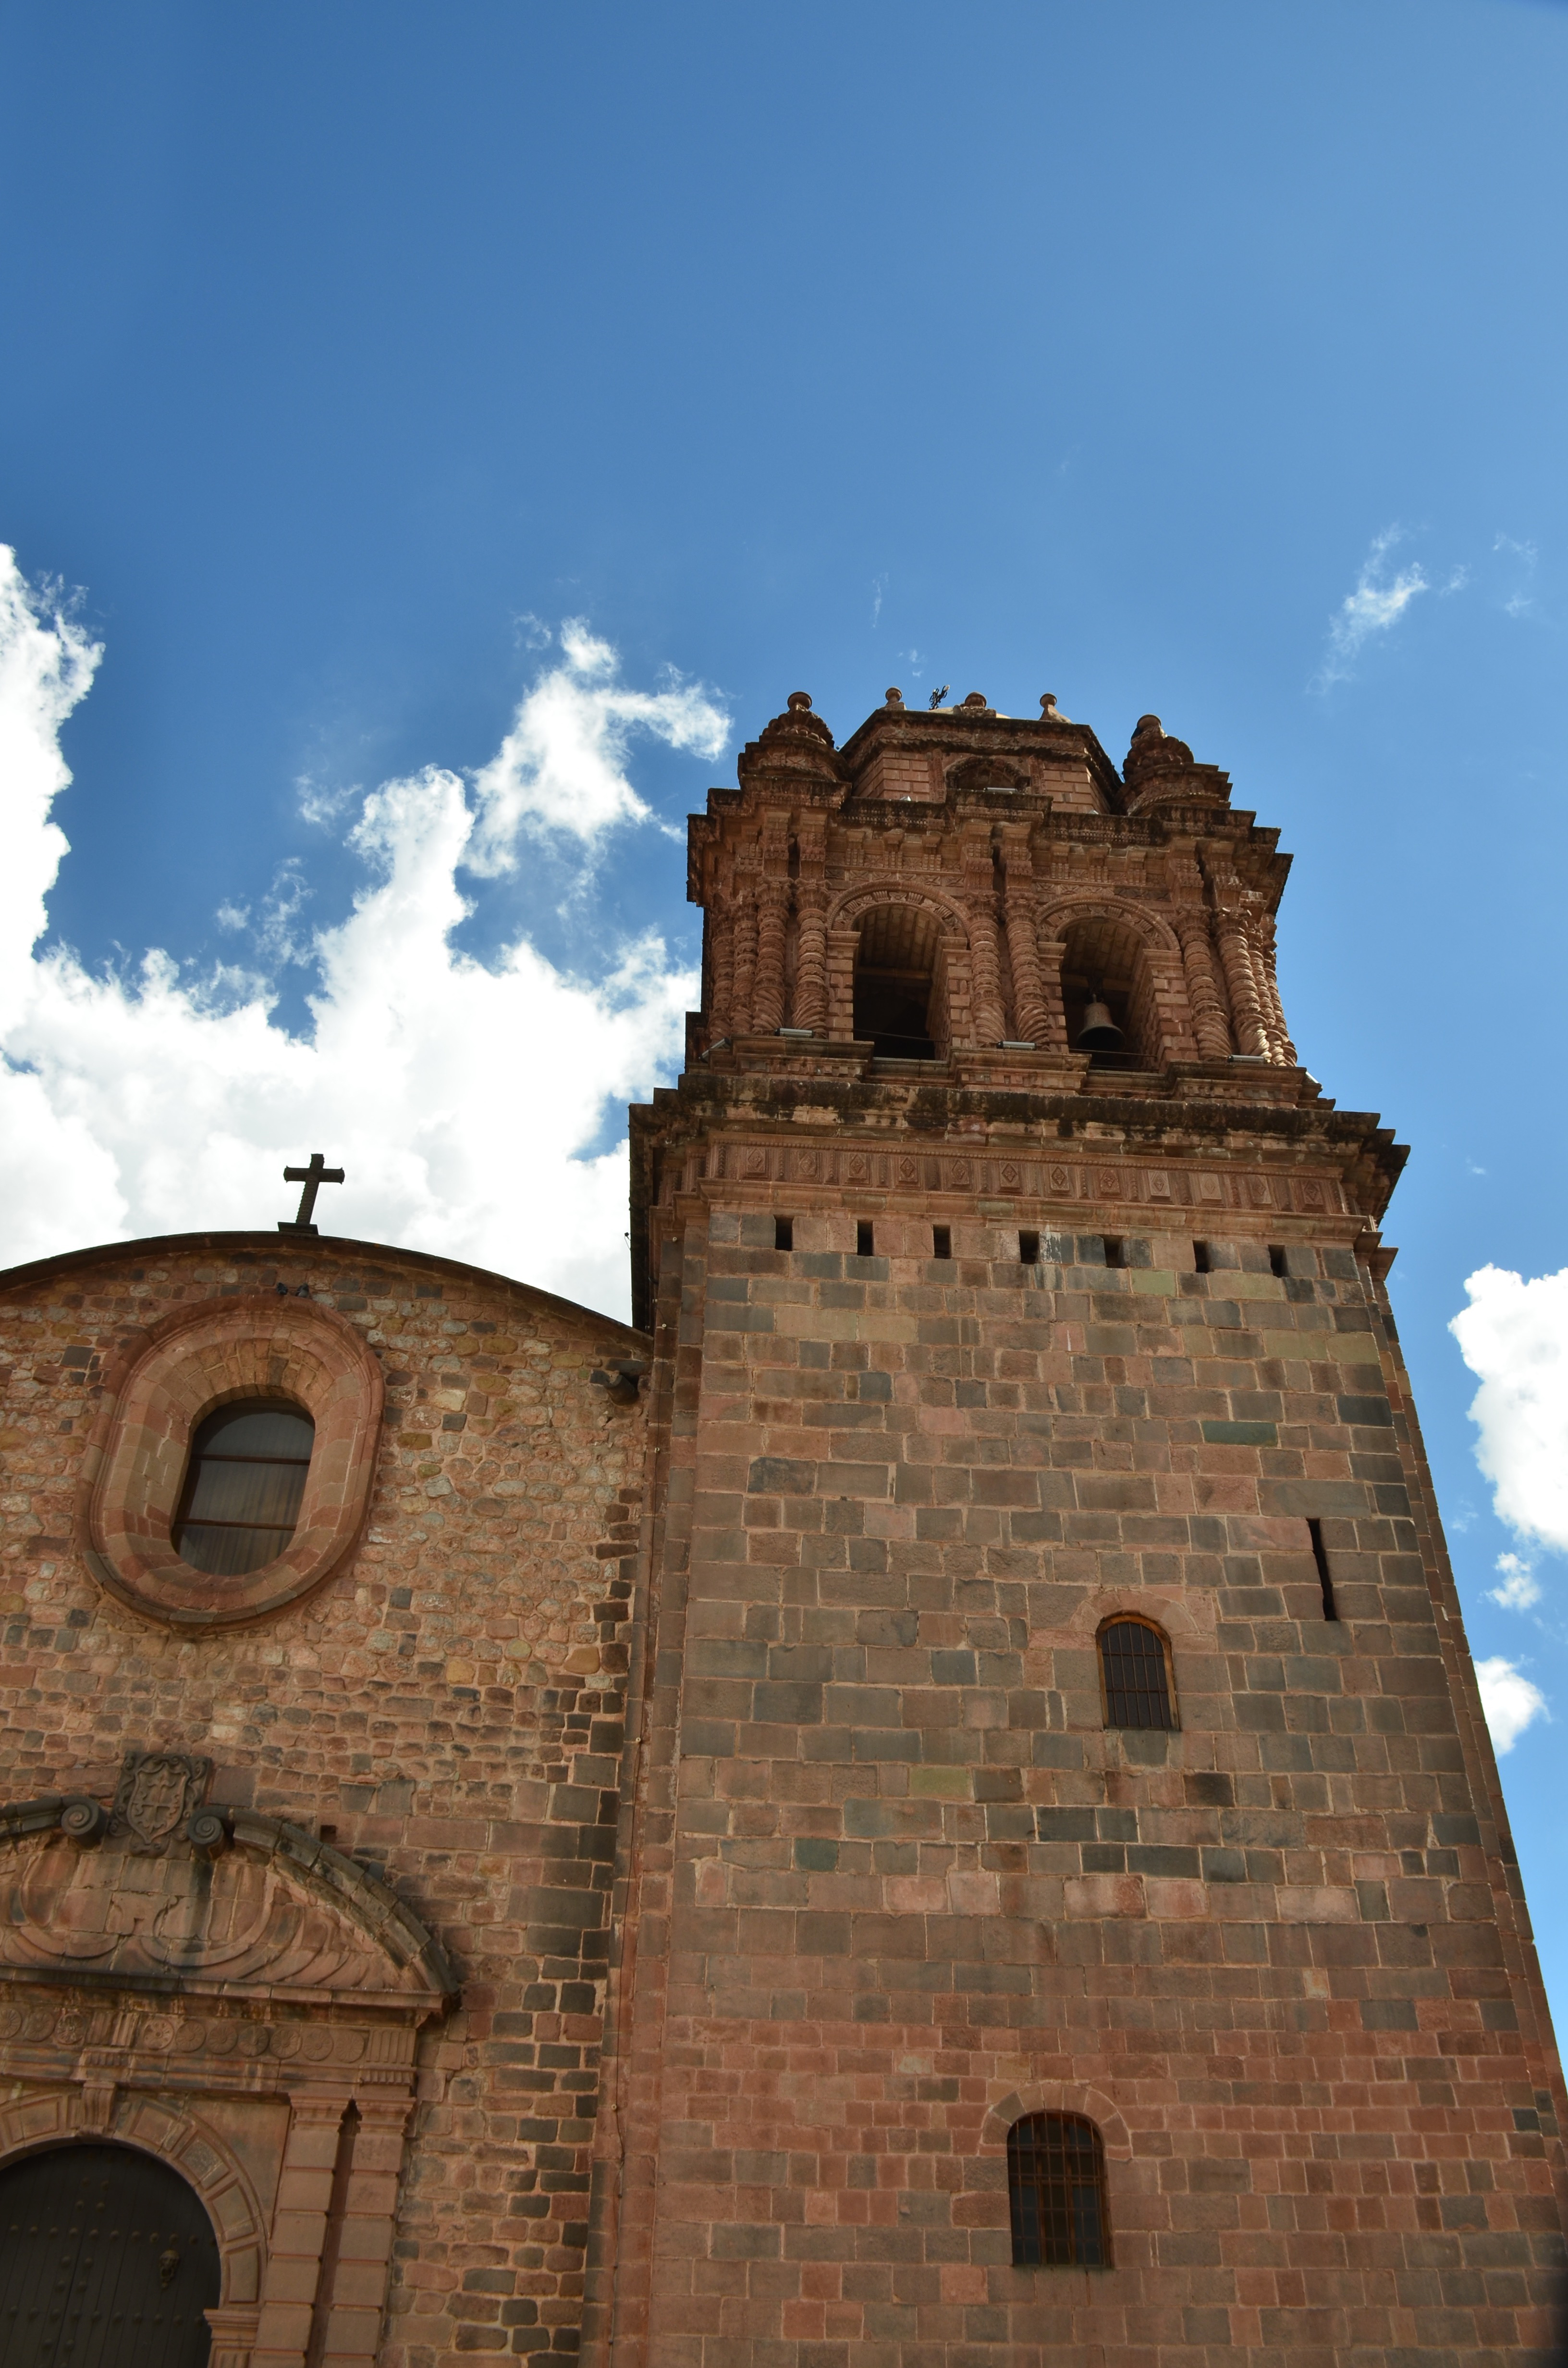
nature, landmark, sky, historic site, medieval architecture, architecture, wall, building, fortification, arch, history, castle, facade, ancient history, tower, tourism, ruins, church, cloud, brick, vacation, turret